Martin Luther King Sr. Community Resources Collaborative

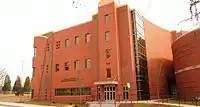
Martin Luther King Sr. Community Resources Collaborative

The Martin Luther King Sr. Community Resources Collaborative named after the late Reverend turned community activist Martin Luther King Sr., held its official dedication ceremony, November 4, 2012. The 8-million-dollar brick complex is located at 101 Jackson Street NE, in the "National Historic King District," of Atlanta, Georgia, which is also known as the Sweet Auburn and Old Fourth Ward Districts. The Collaborative, often referred to as the MLK Sr. CRC, is three stories tall and houses the fellowship hall of Historic Ebenezer Baptist Church, where Reverend King Sr. once pastored and co-pastored with his son Dr. Martin Luther King Jr. Also serving as a mini historical museum, the Collaborative, houses and displays relics from Reverend King Sr., such as his sermon notes, documents, clothing, pictures and the original church organ that his late wife, Alberta Christine Williams King played during Ebenezer services.